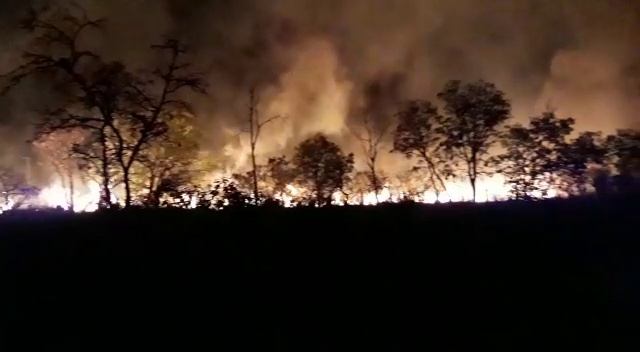
Fire: yes
Smoke: yes